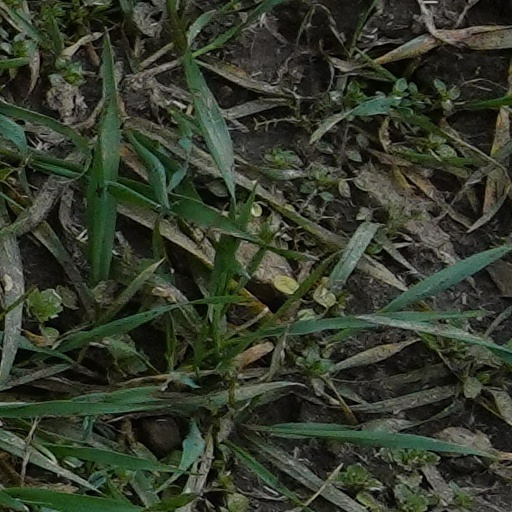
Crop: wheat